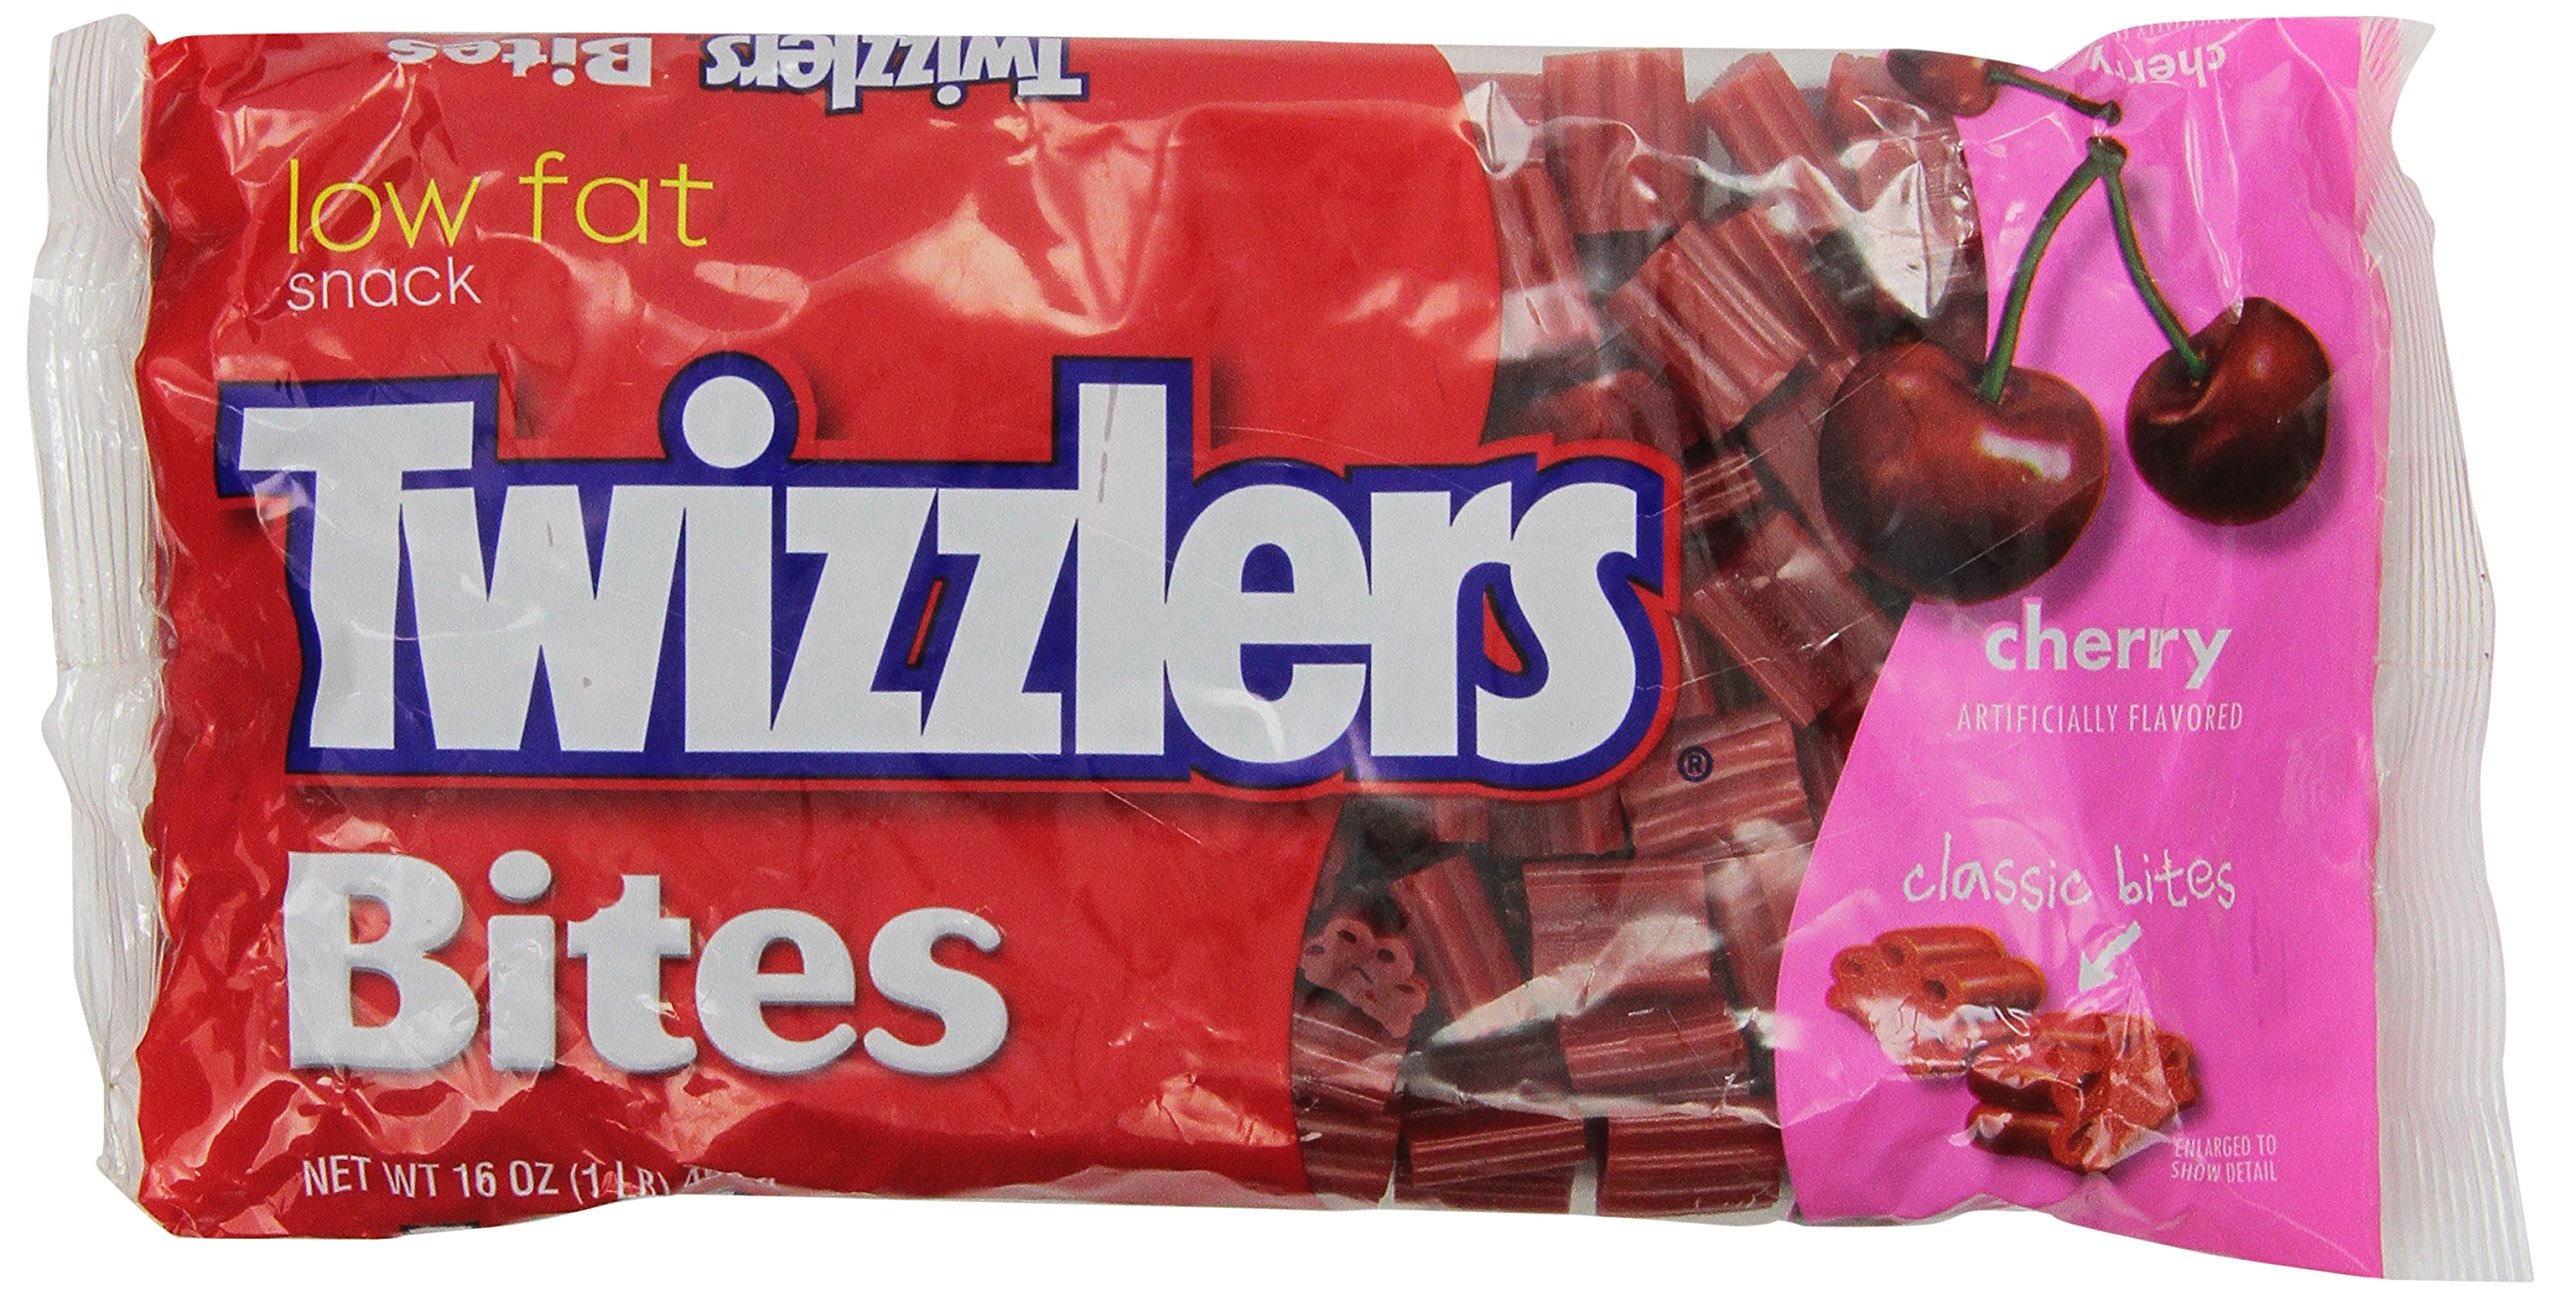
Item Name: TWIZZLERS Licorice Candy, Cherry, 16 Ounce (Pack of 6)
Bullet Point 1: Enjoy a classic, chewy confection bursting with tangy cherry goodness
Bullet Point 2: TWIZZLERS Bites are the perfect light snack for the office, home, or on the go
Bullet Point 3: Contains only 140 calories per serving
Bullet Point 4: This delicious treat is low in fat and cholesterol free; TWIZZLERS Cherry Bites are OU Certified as a Kosher food
Bullet Point 5: This product ships as 16 ounce bags in a pack of 6
Value: 96.0
Unit: ounce

Price: 3.5